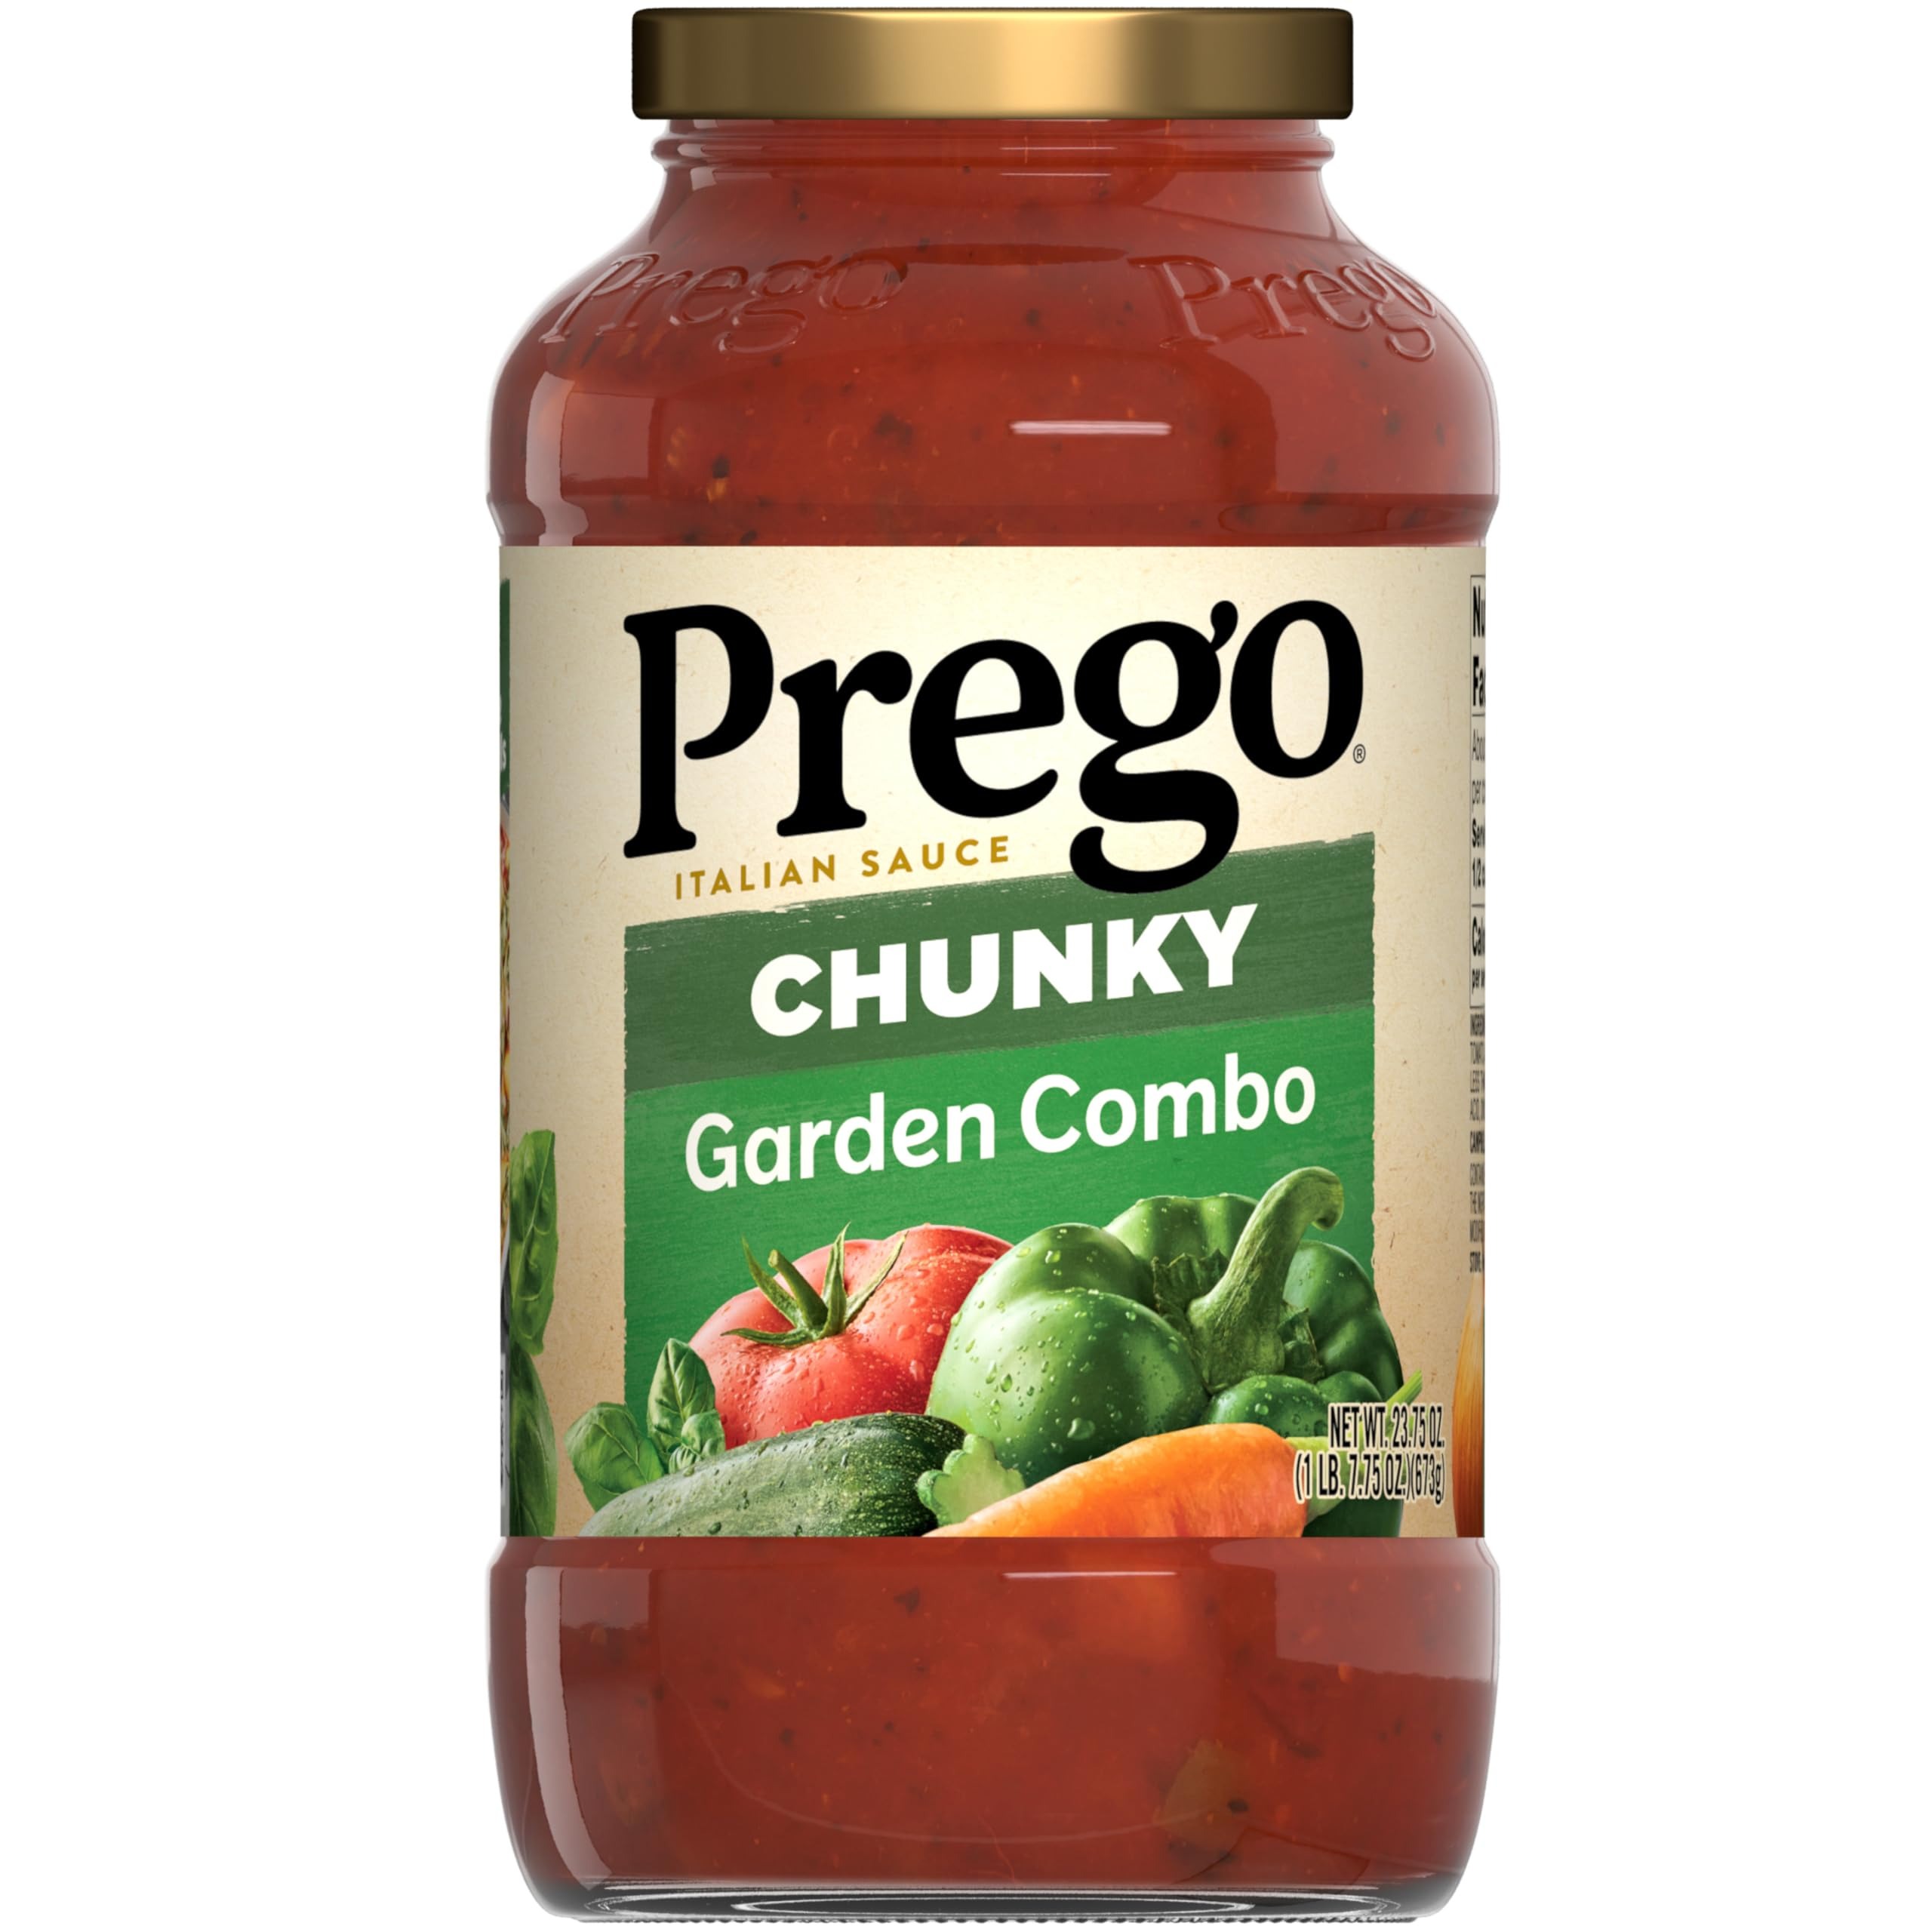
Item Name: Prego Pasta Sauce, Garden Harvest Chunky Tomato Sauce Combo with Zucchini, Carrots, and Green Peppers, 23.75 Ounce Jar
Bullet Point 1: SAVORY VEGGIE PASTA SAUCE: Chunks of sweet vine-ripened tomatoes, onions, and garlic are blended with Italian herbs and seasonings
Bullet Point 2: GLUTEN FREE PASTA SAUCE: Made almost entirely of vegetables, this spaghetti sauce is naturally gluten free and low in fat
Bullet Point 3: LOADED WITH VEGGIES: With tomatoes as the number one ingredient, it's no wonder each half cup serving delivers 40% of your daily vegetables
Bullet Point 4: QUICK & EASY DINNERS: Pour it over pasta, use it as a base for your own recipe, or add it to a family favorite
Bullet Point 5: FEED THE WHOLE FAMILY: One jar is 23.75 ounces, easily enough for a dinner for five
Product Description: Italian Sauces
Value: 24.0
Unit: Ounce

Price: 2.49